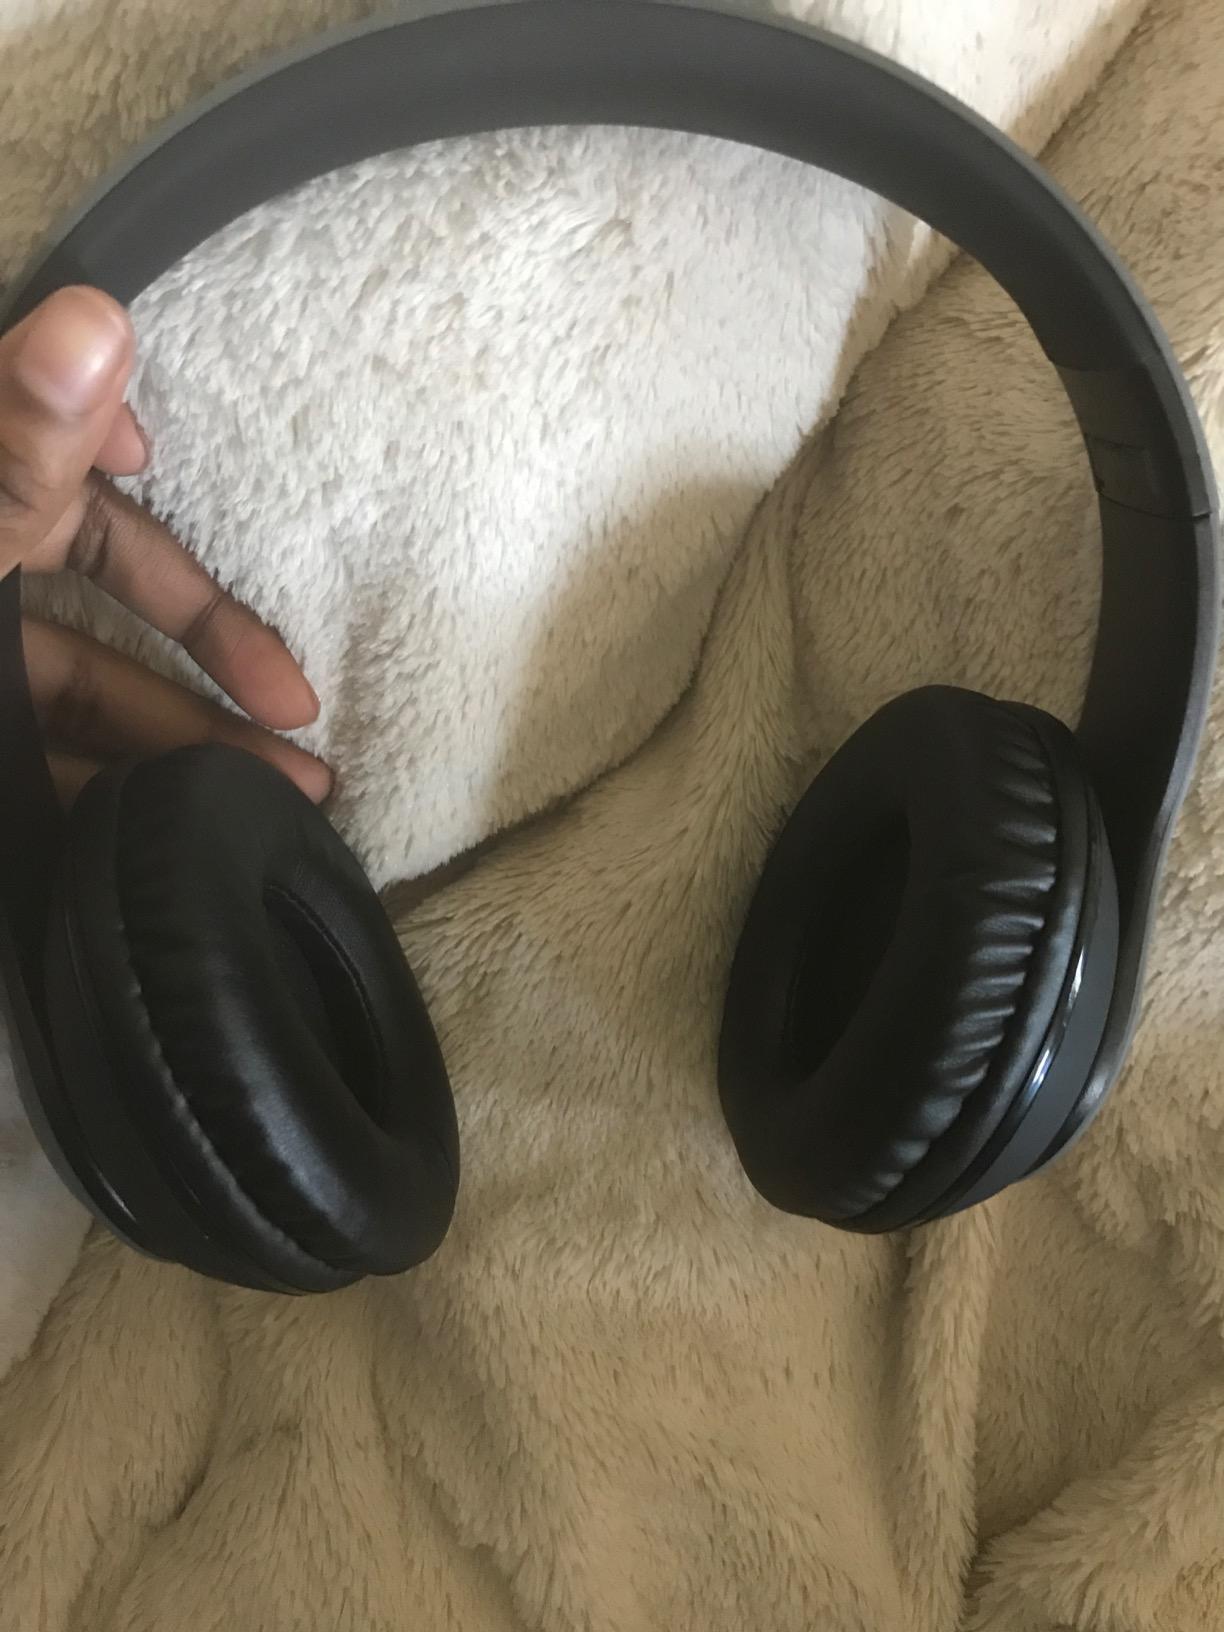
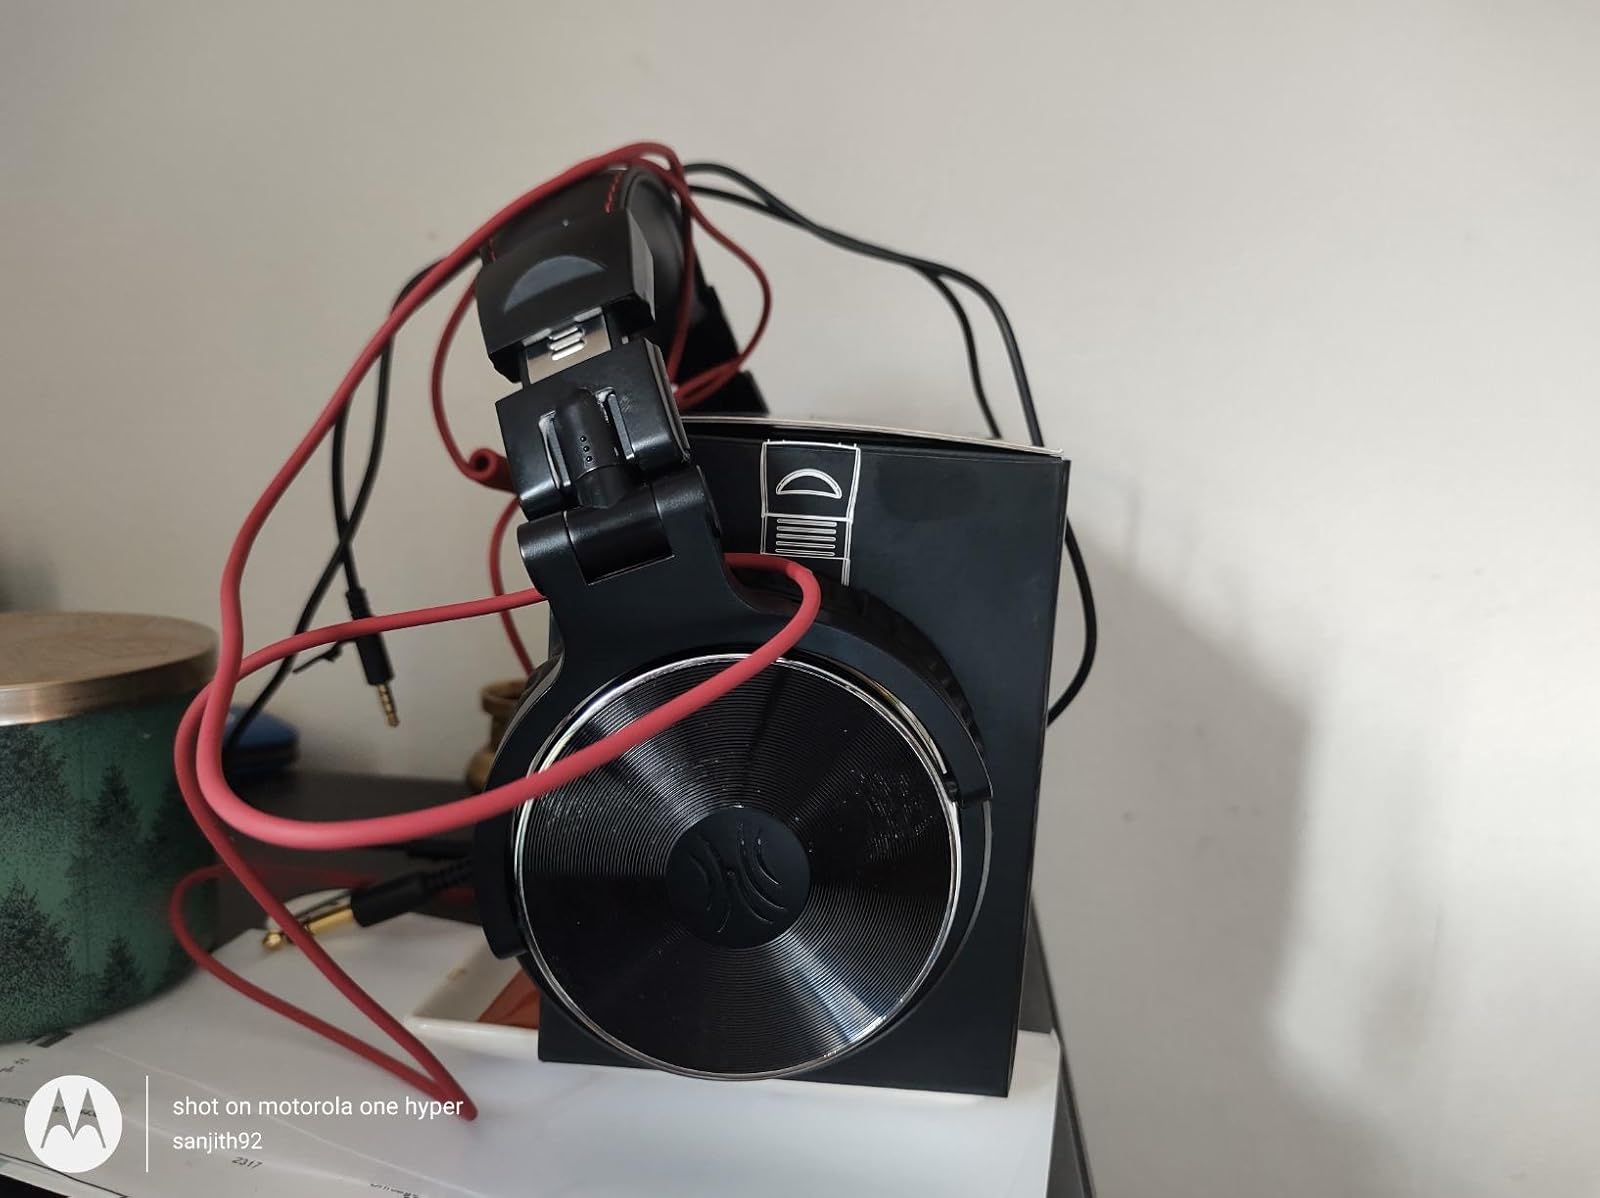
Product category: headphones
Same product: no